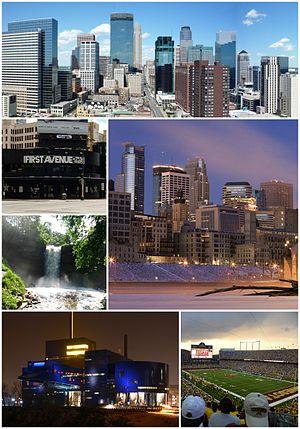
La ville de Minneapolis est le siège du comté de Hennepin dans l'État du Minnesota, aux États-Unis.